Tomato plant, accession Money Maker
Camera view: vertical (180 deg); turntable rotation: 270 degrees
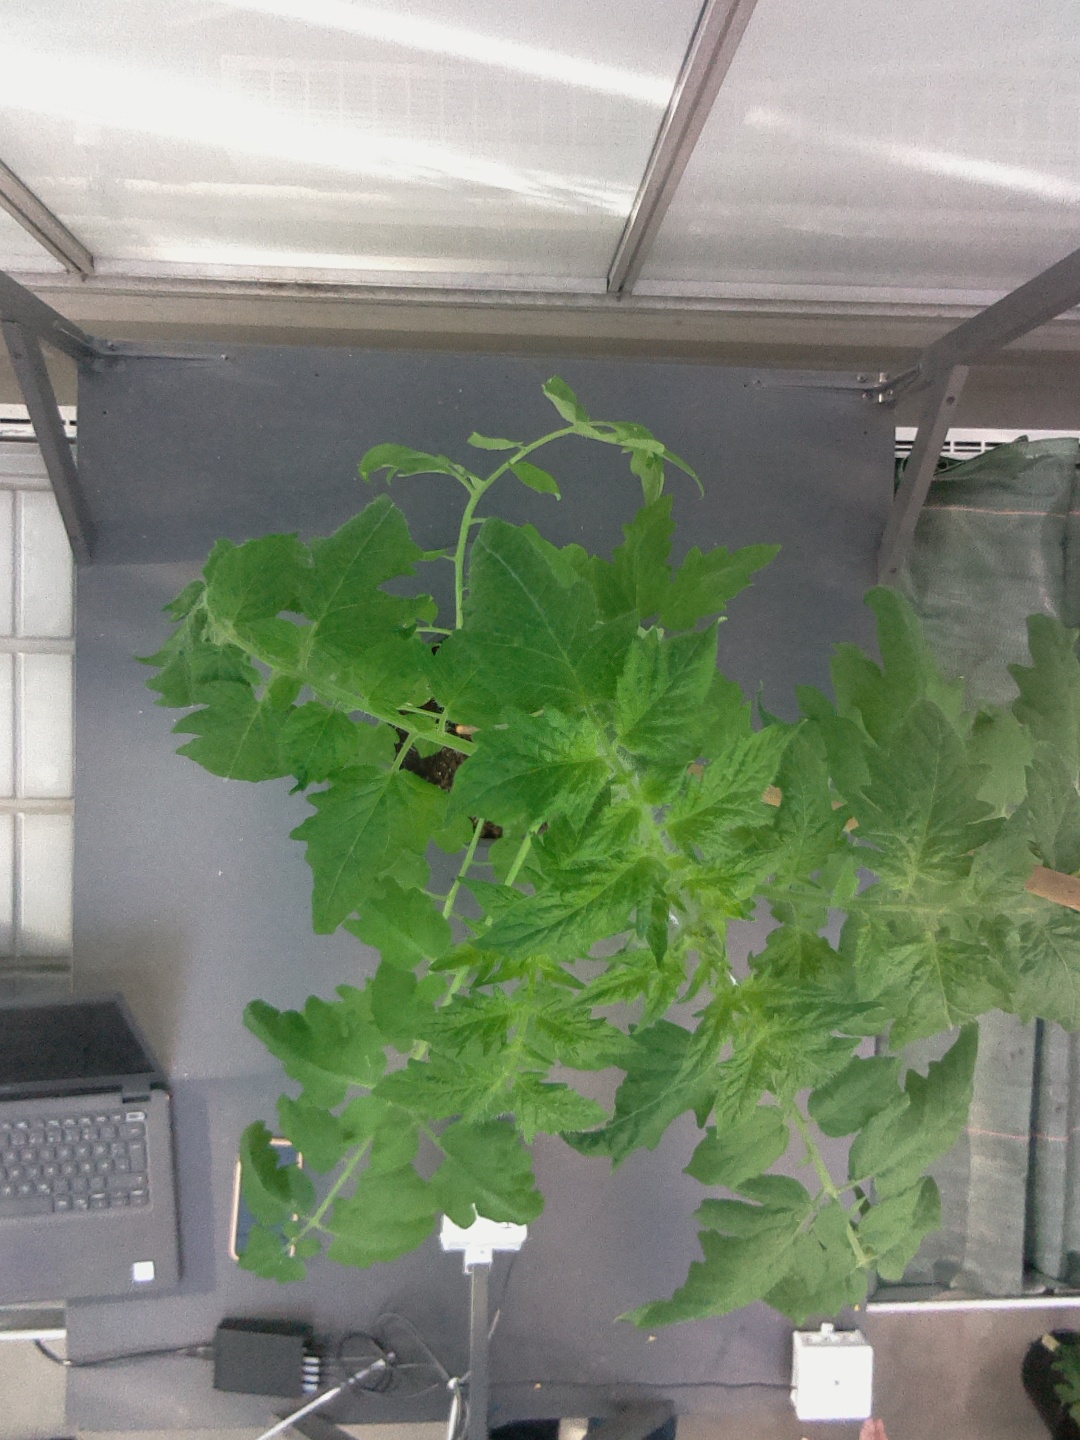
BBCH growth stage 16: 12 of true leaves visible